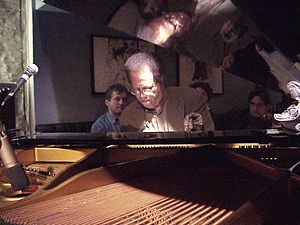
Cedar Walton
Cedar Anthony Walton var en amerikansk jazzpianist.